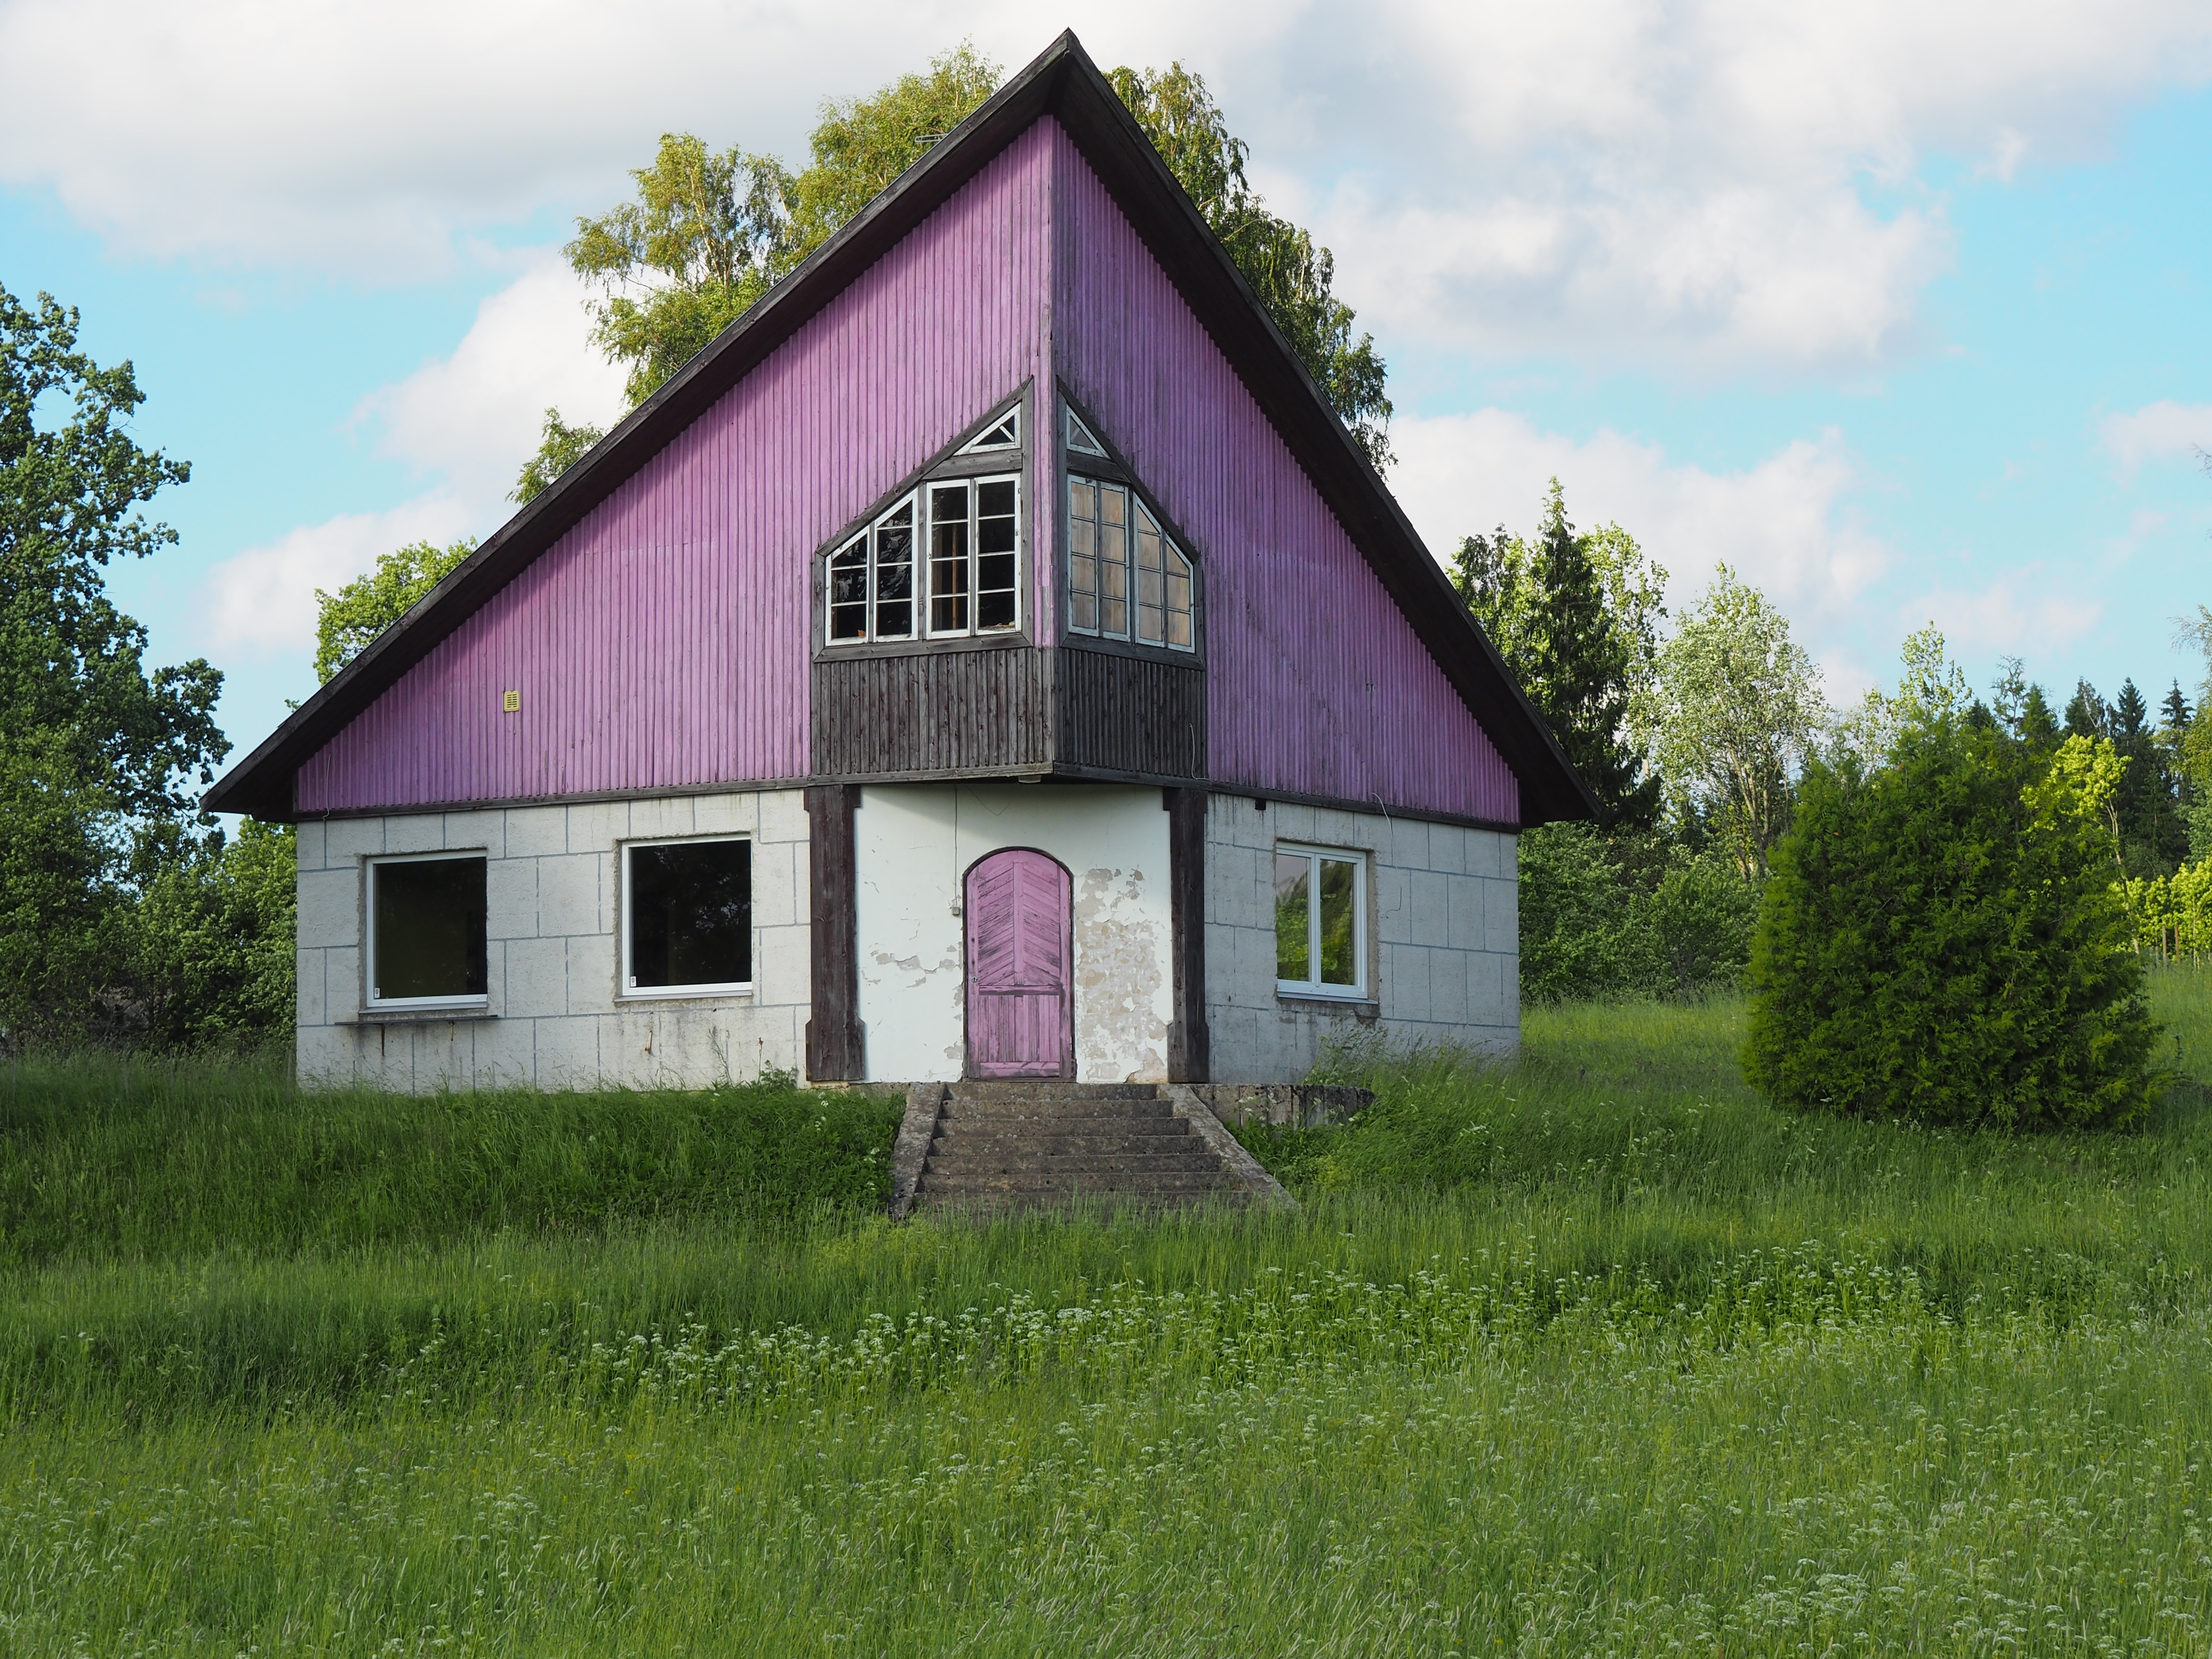
farm, meadow, prairie, house, building, barn, home, shed, hut, shack, cottage, pasture, facade, property, chapel, farmhouse, estate, rural area